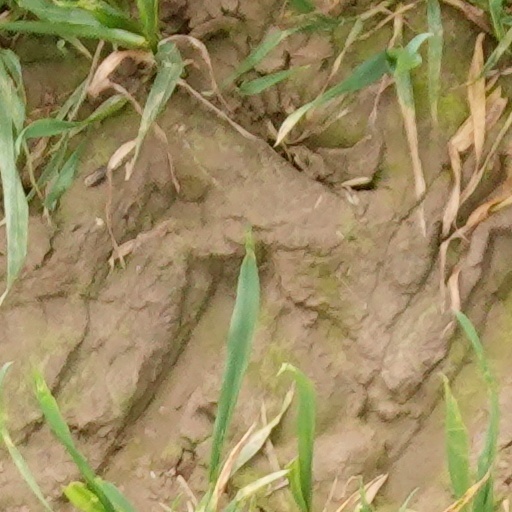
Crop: wheat